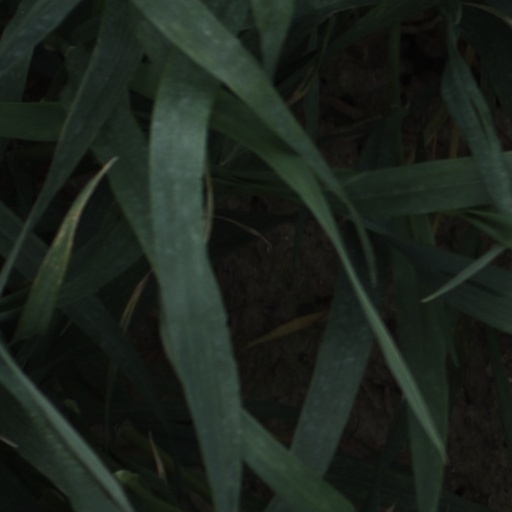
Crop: wheat